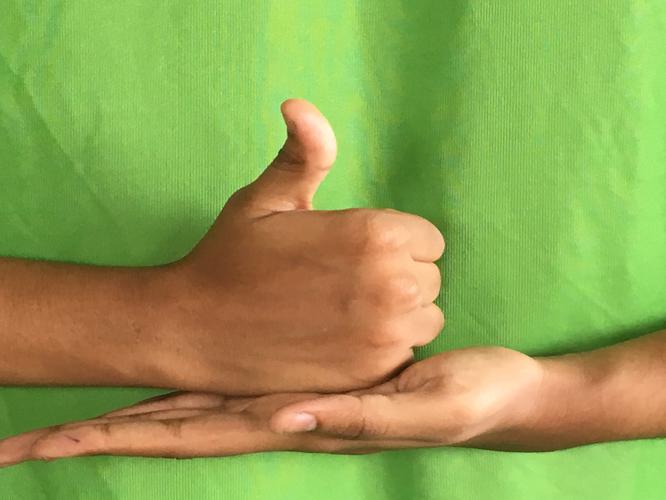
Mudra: Shivalinga
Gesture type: double_hand